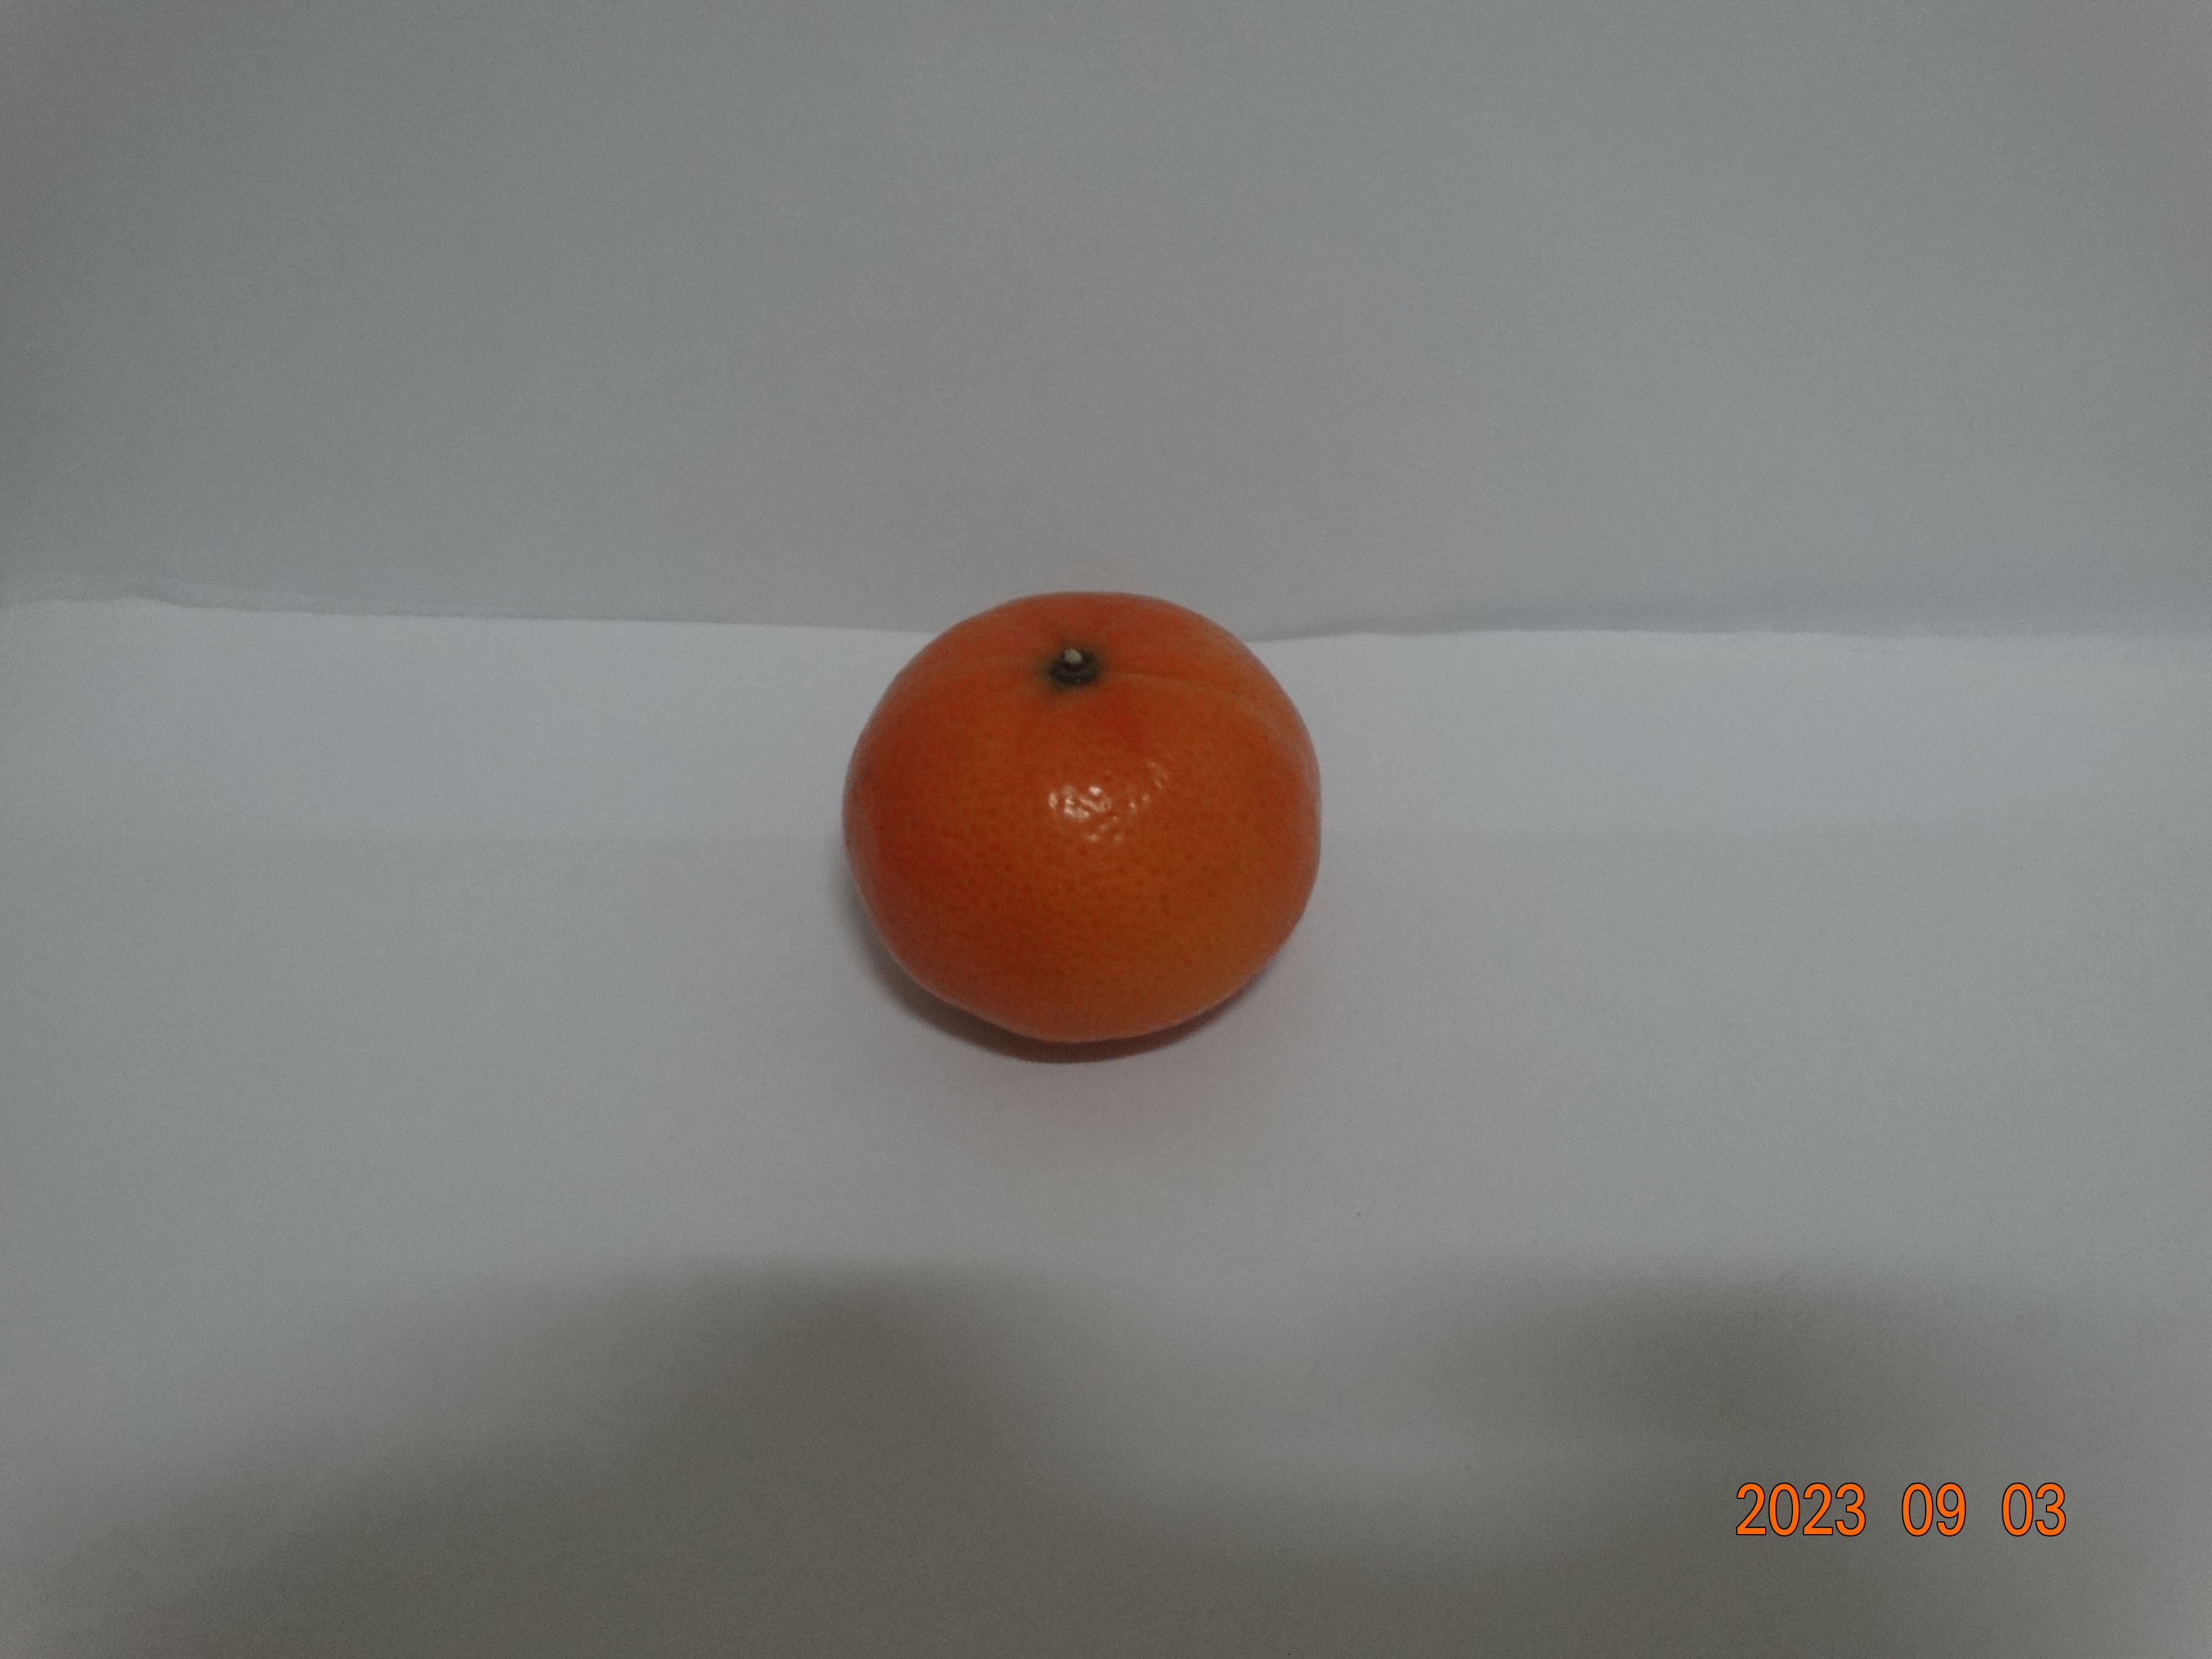
Citrus fruit variety: tangerine